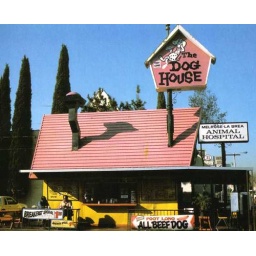
These cute dog house style hot dog stands where found around Los Angeles this one was on La Brea Ave.